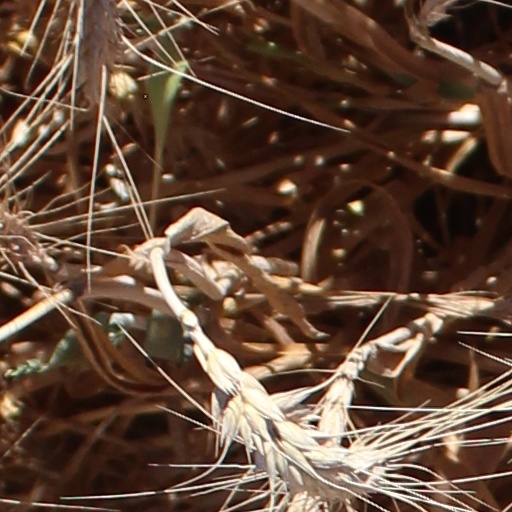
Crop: wheat